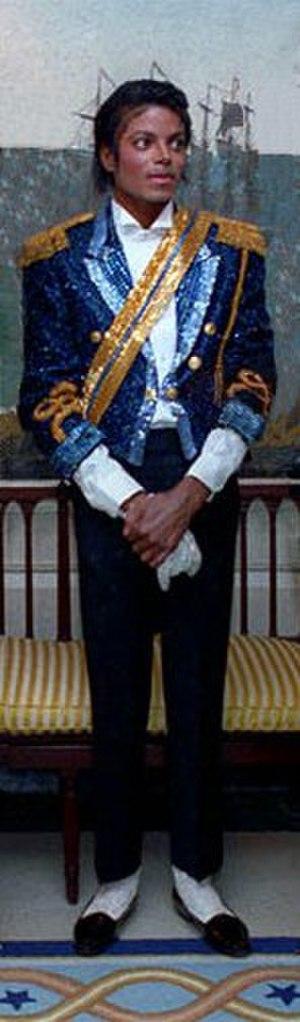
Les NRJ Music Awards 2002 ont lieu le samedi 19 janvier 2002 à Cannes, présentés par Anthony Kavanagh.